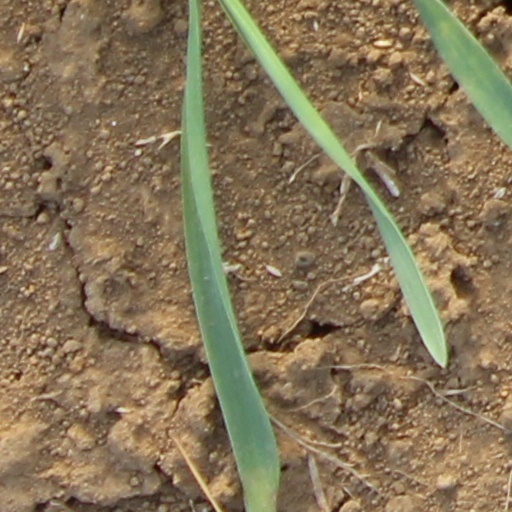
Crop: wheat